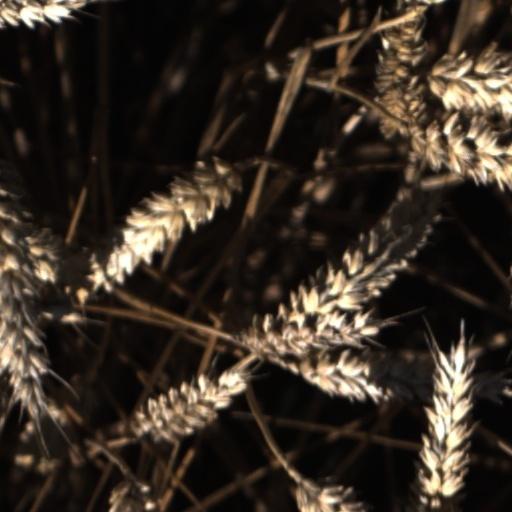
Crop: wheat